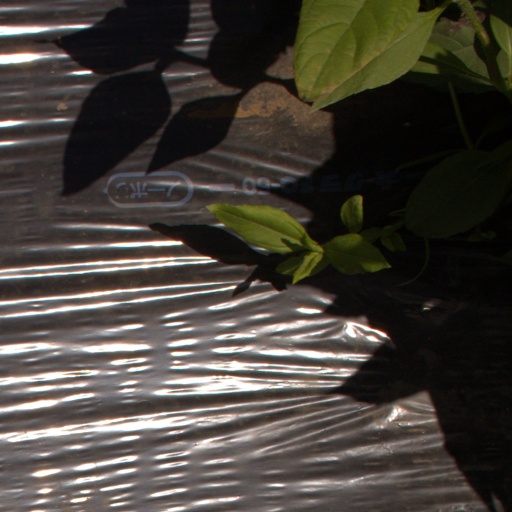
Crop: Jerusalem artichoke